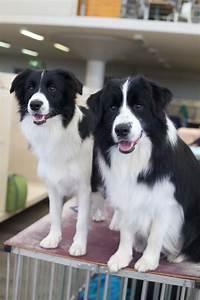
dog